Durand Line

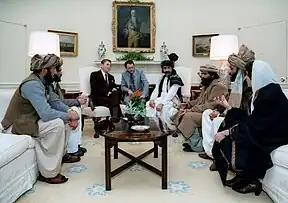
Afghan mujahideen representatives with President Ronald Reagan at the White House in 1983

During Operation Cyclone, the ISI, with support and funding from the Central Intelligence Agency (CIA) of the United States, recruited mujahideen militant groups on the Pakistani side of the Durand line to cross into Afghanistan's territory for missions to topple the Soviet-backed Afghan government. Afghanistan KHAD was one of two secret service agencies believed to have been conducting bombings in parts of the North West Frontier (now Khyber Pakhtunkhwa) during the early 1980s. U.S State Department blamed WAD (a KGB-created Afghan secret intelligence agency) for terrorist bombings in Pakistan's cities in 1987 and 1988. It is also believed that Afghanistan's PDPA government supported the leftist Al-Zulfiqar organization of Pakistan, the group accused of the 1981 hijacking of a Pakistan International Airlines plane from Karachi to Kabul.